Collective (2019 film)

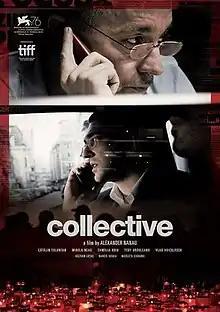
Theatrical release poster

Collective (also known as "Collective: Unravelling a Scandal") is a 2019 documentary film directed, written, produced, shot, and edited by Alexander Nanau. It centers on the 2016 public health scandal in Romania following the Colectiv nightclub fire. The film follows dual stories of investigative journalists at the Romanian newspaper Gazeta Sporturilor uncovering public healthcare corruption and maladministration, and the government's response to the crisis at the Ministry of Health.